Question: When was this picture taken?
Tambaya: A yaushe aka ɗauki wannan hoton?
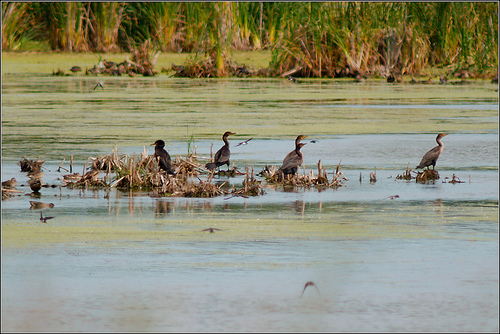
Answer: Daytime.
Amsa: Da rana.